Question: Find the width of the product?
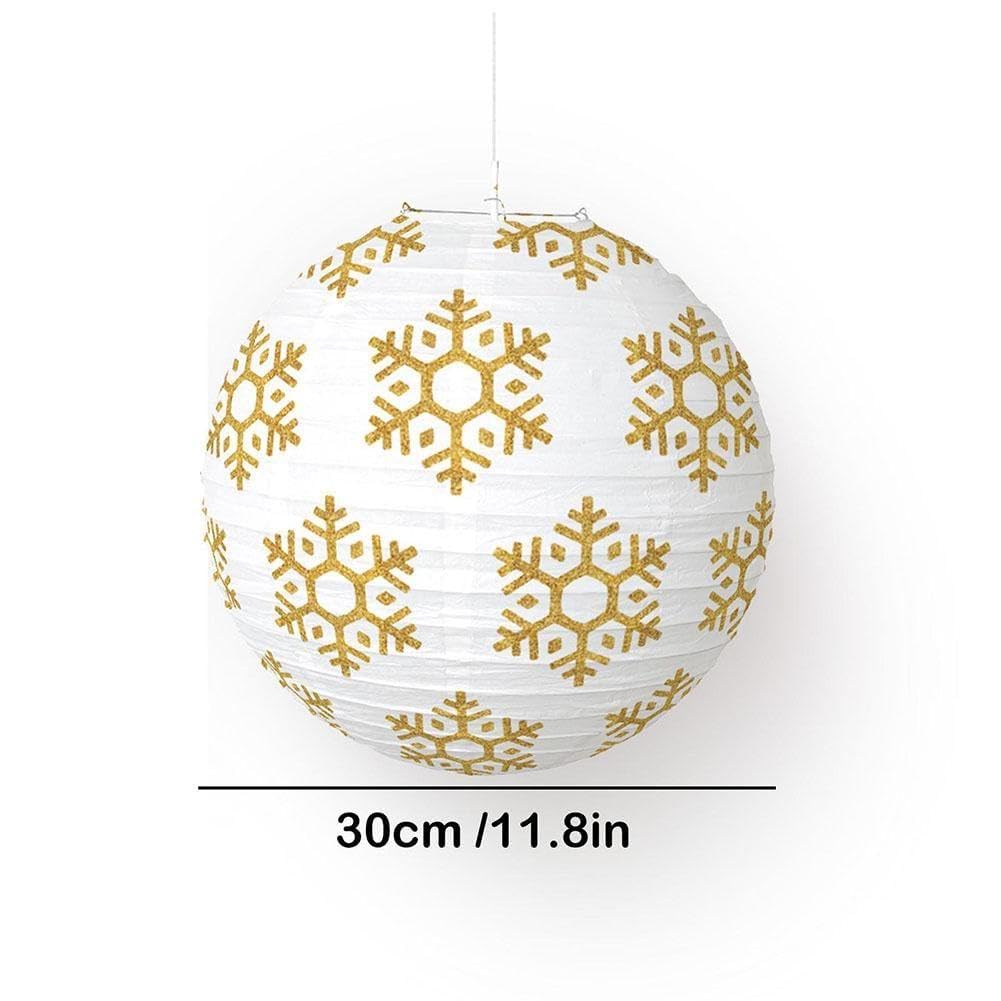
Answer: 11.8 inch